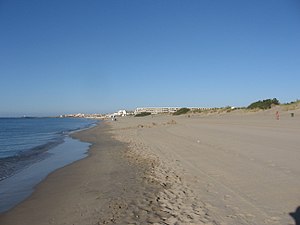
Le Cap d'Agde
Nudiststrand ved Le Cap d'Agde
Le Cap d'Agde er et fransk ferieresort ved Middelhavet. Le Cap d'Agde ligger tæt ved byen Agde i Hérault-departementet i regionen Languedoc-Roussillon. Le Cap d'Agde er bl.a. kendt for sit store nudistområde.